Christianity in Australia

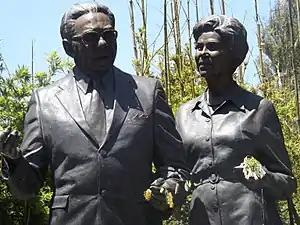
Statue of Sir Douglas Nicholls and his wife, Lady Nicholls, at the Parliament of Victoria. Nicholls was a Christian pastor, Aboriginal activist and former governor of South Australia.

Christianity and European culture have had a significant impact on Indigenous Australians, their religion and their culture. As in many colonial situations the churches both facilitated the loss of Indigenous Australian culture and religion and also facilitated its maintenance. The involvement of Christians in Aboriginal affairs has evolved significantly since 1788. Around the year 2000, many churches and church organisations officially apologised for past failures to adequately respect indigenous cultures and address the injustices of the dispossession of indigenous people.